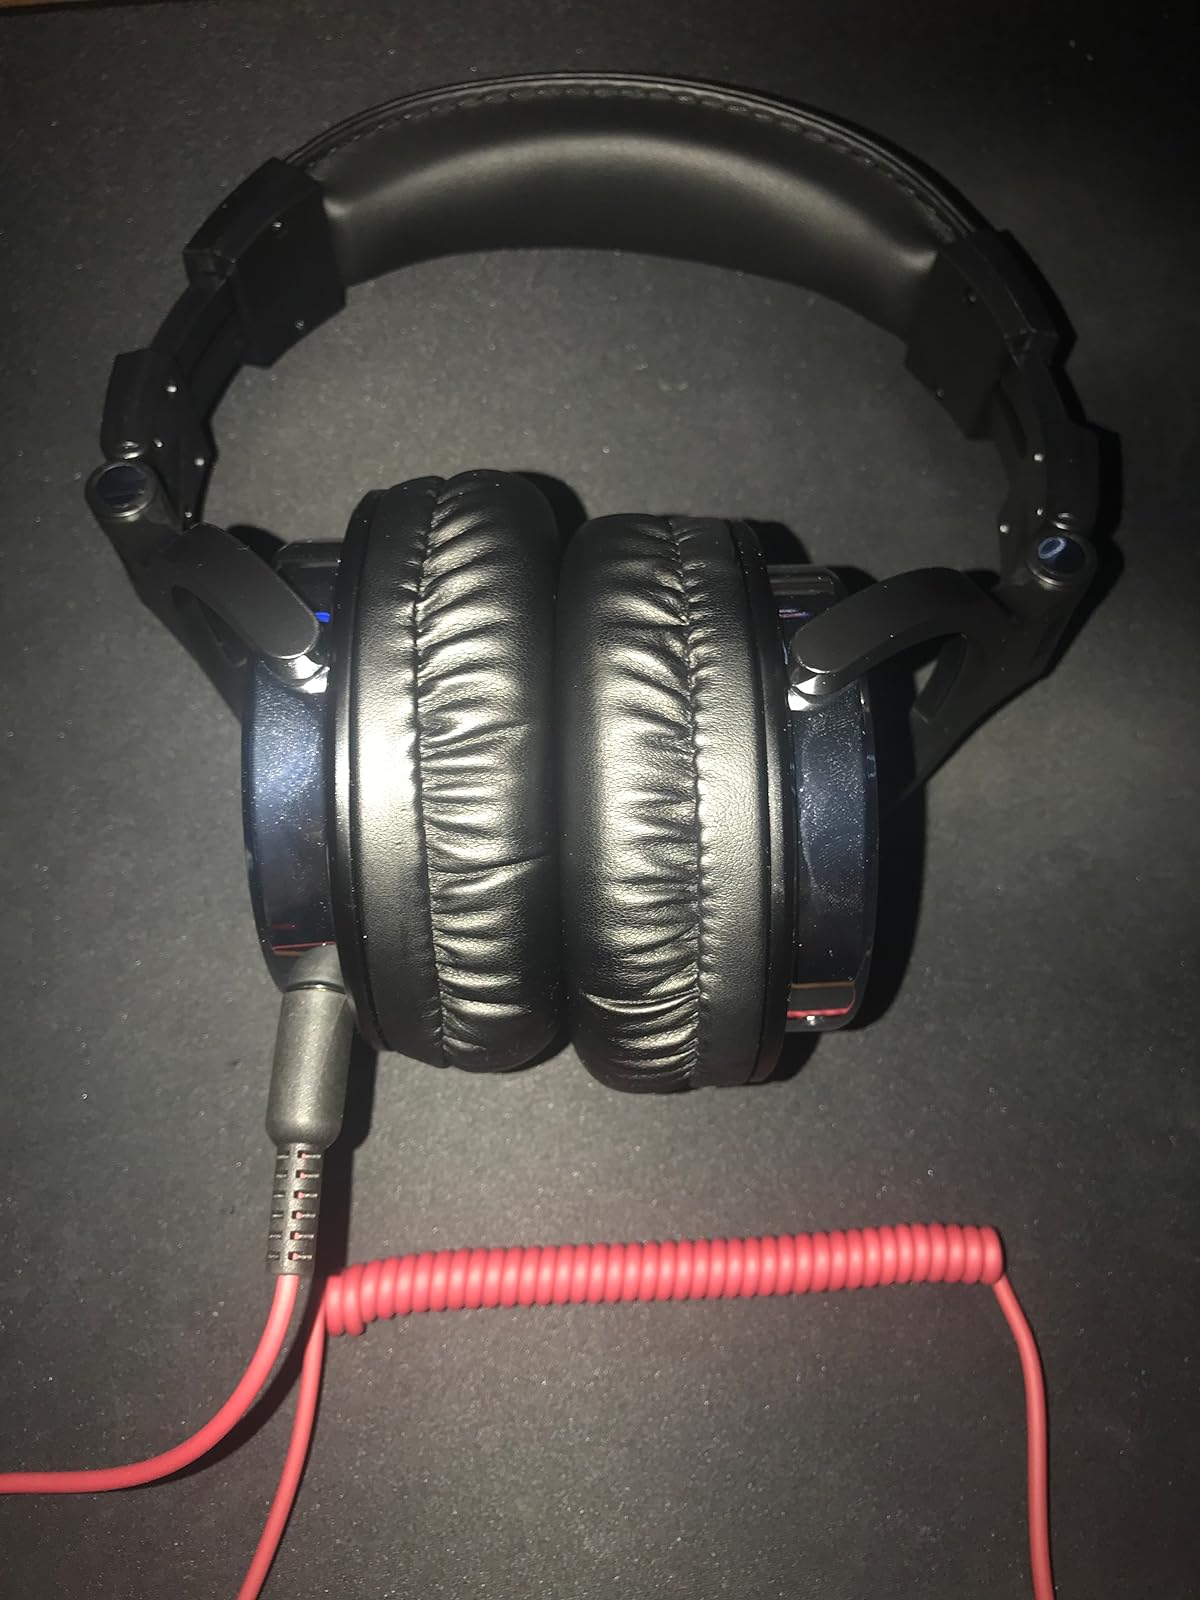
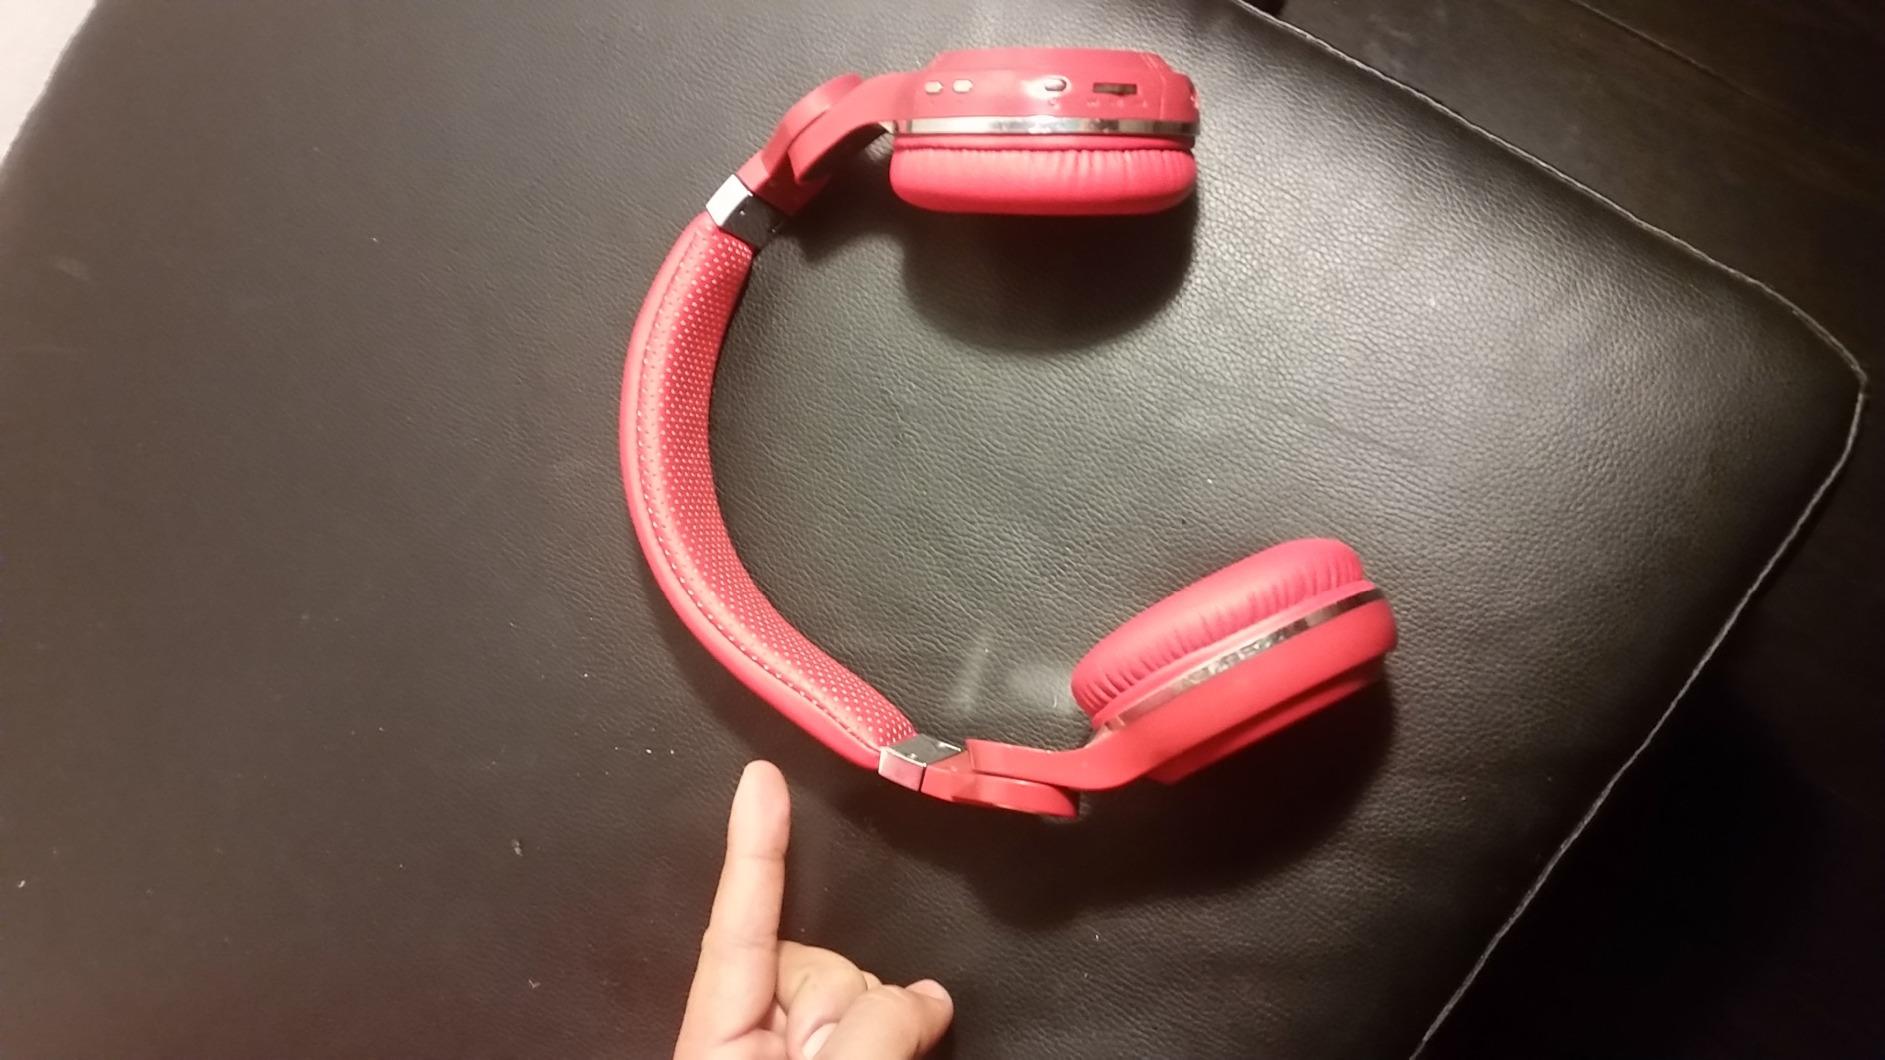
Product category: headphones
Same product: no